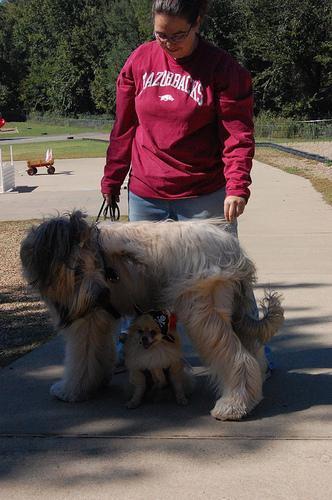
briard